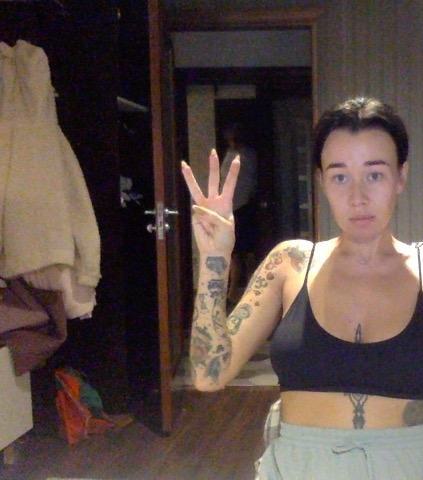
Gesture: three